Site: brandenburg
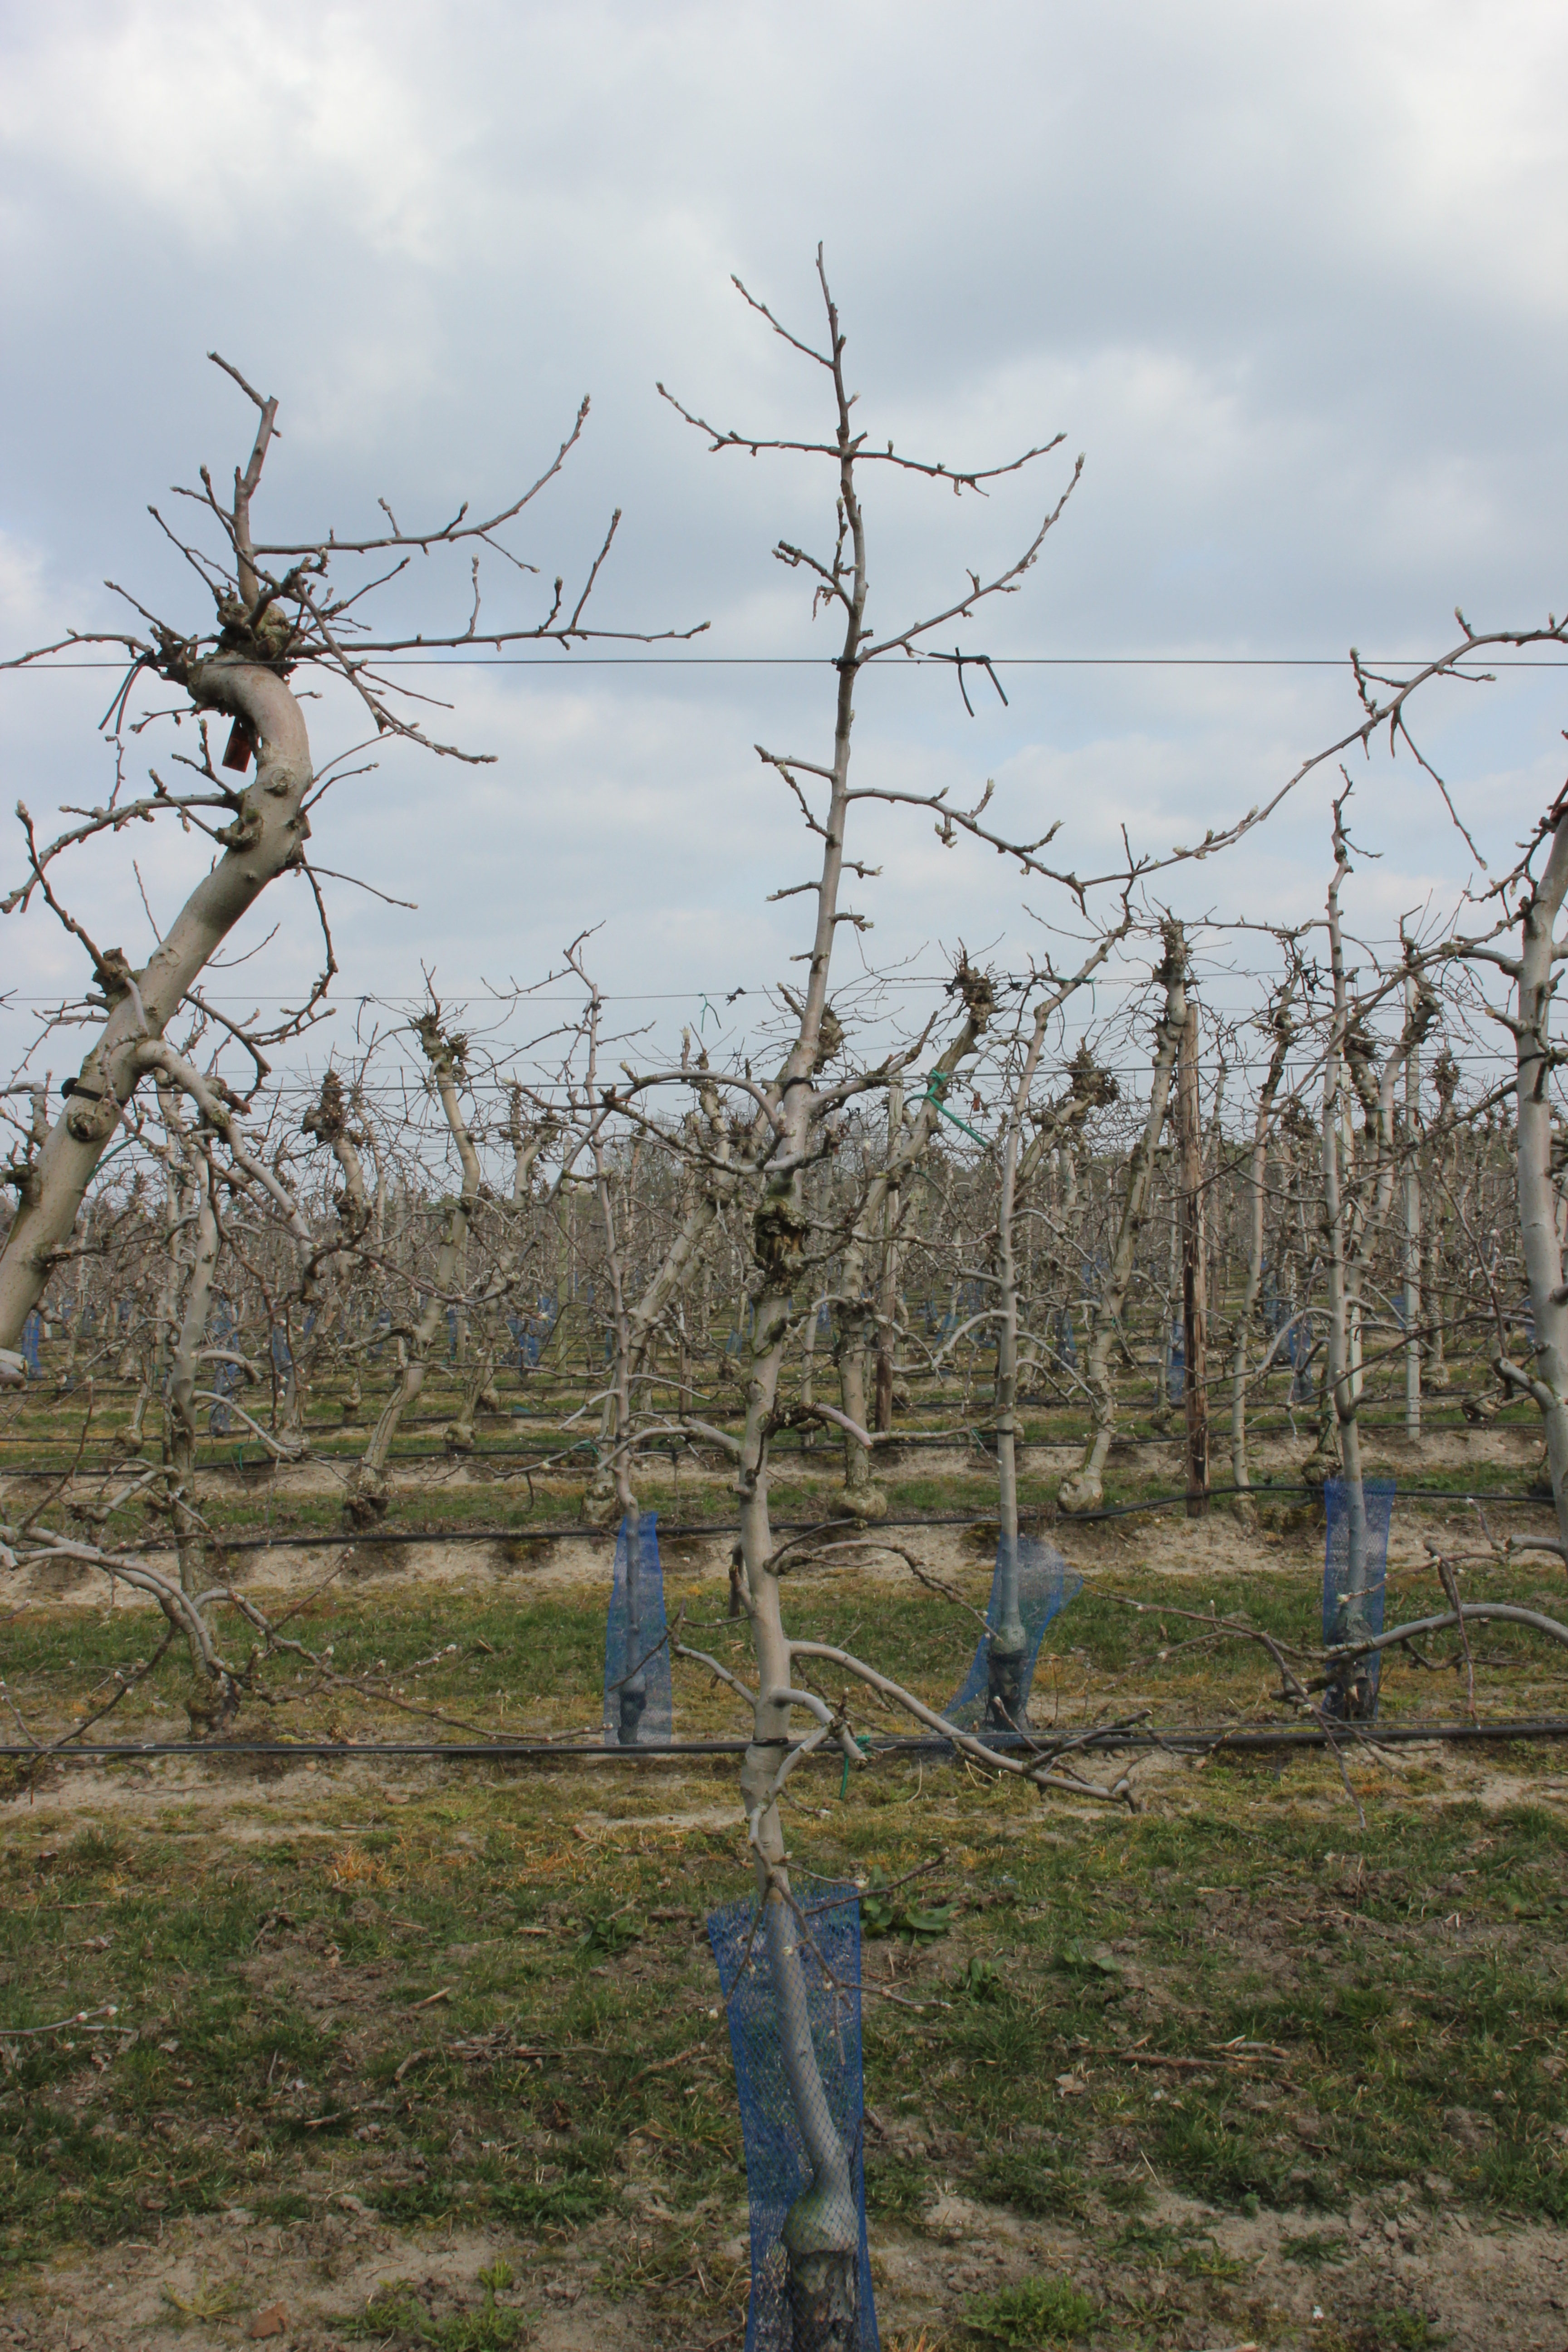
Growth stage (BBCH 03): Bud development